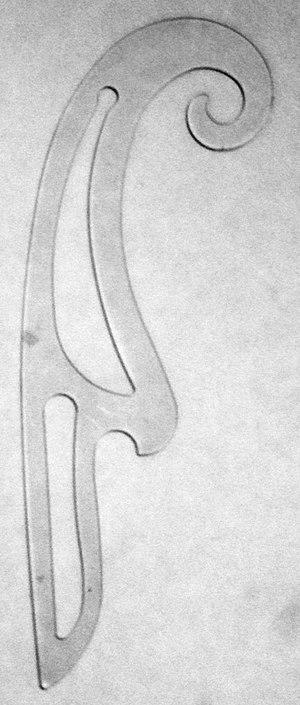
Perroquet ou pistolet à dessin
Un pistolet ou perroquet ou trace-courbes est un instrument de dessin présentant une grande variété de courbes, pour le dessin technique ou le patronnage. À l'origine en bois ou en métal, les pistolets sont généralement en matière plastique. Il existe de nombreux modèles différents par la forme et le format.